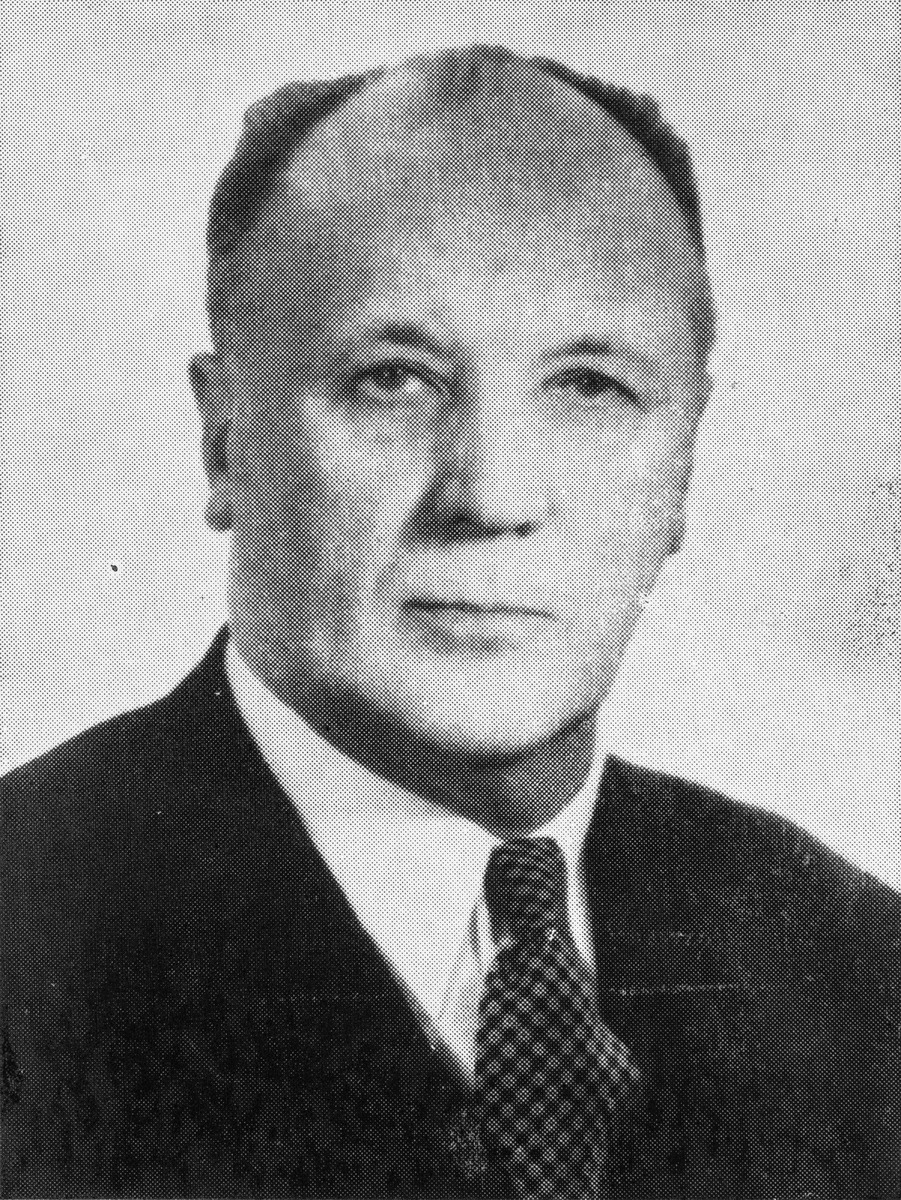
Jaakko Kahma, Suomen Vientiyhdistyksen toimitusjohtaja.
Jaakko Kahma, the managing director of the Export Association of Finland.
sisällön kuvaus: Jaakko Kahma oli Suomen Vientiyhdistyksen toimitusjohtaja 25 vuotta. Hän oli sanomalehti Maaseudun Tulevaisuuden toimitussihteeri 16.8.1916 - 30.4.1917. Kohopainossa tehty vedos kuvalaatasta. content description: Jaakko Kahma was the managing director of the Export Association of Finland for 25 years. He was also a sub-editor in Maaseudun Tulevaisuus, a Finnish newspaper, August 16, 1916 - April 30, 1917. A print made by letterpress printing from a metal printing plate.
Vuosi: 1900
Paikka: , Suomi, Suomi
Aiheet: Kahma, Jaakko; MTK; Maataloustuottajain Keskusliitto; sanomalehti Maaseudun Tulevaisuus; painaminen; kemigrafia; painolaatat; kuvalaatat; autotypiat; rasterilaatat; kuvanvalmistus; painokuvat; Finpro; Suomen Vientiyhdistys; Suomen ulkomaankauppaliitto; painolaatta; kuvalaatta; graafinen ala; graafinen teollisuus; henkilöt; kasvokuva; kirjapainoala; kirjapainotaito; kirjapainotekniikka; kohopaino; painomenetelmät; painotekniikka; painotuotteet; sanomalehdet; valokuvat; yksin; Suomen vientiyhdistys; The Central Union of Agricultural Producers and Forest Owners; Maaseudun Tulevaisuus newspaper; printing; relief printing; typographic printing; letterpress printing; chemigraphy; metal printing plates; engravings; engraved plates; photoengravings; etchings; photo-etched plates; cuts; blocks; halftones; illustration technology; newspaper illustrations; images; prints; impressions; photograps; persons; the Export Association of Finland